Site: brandenburg
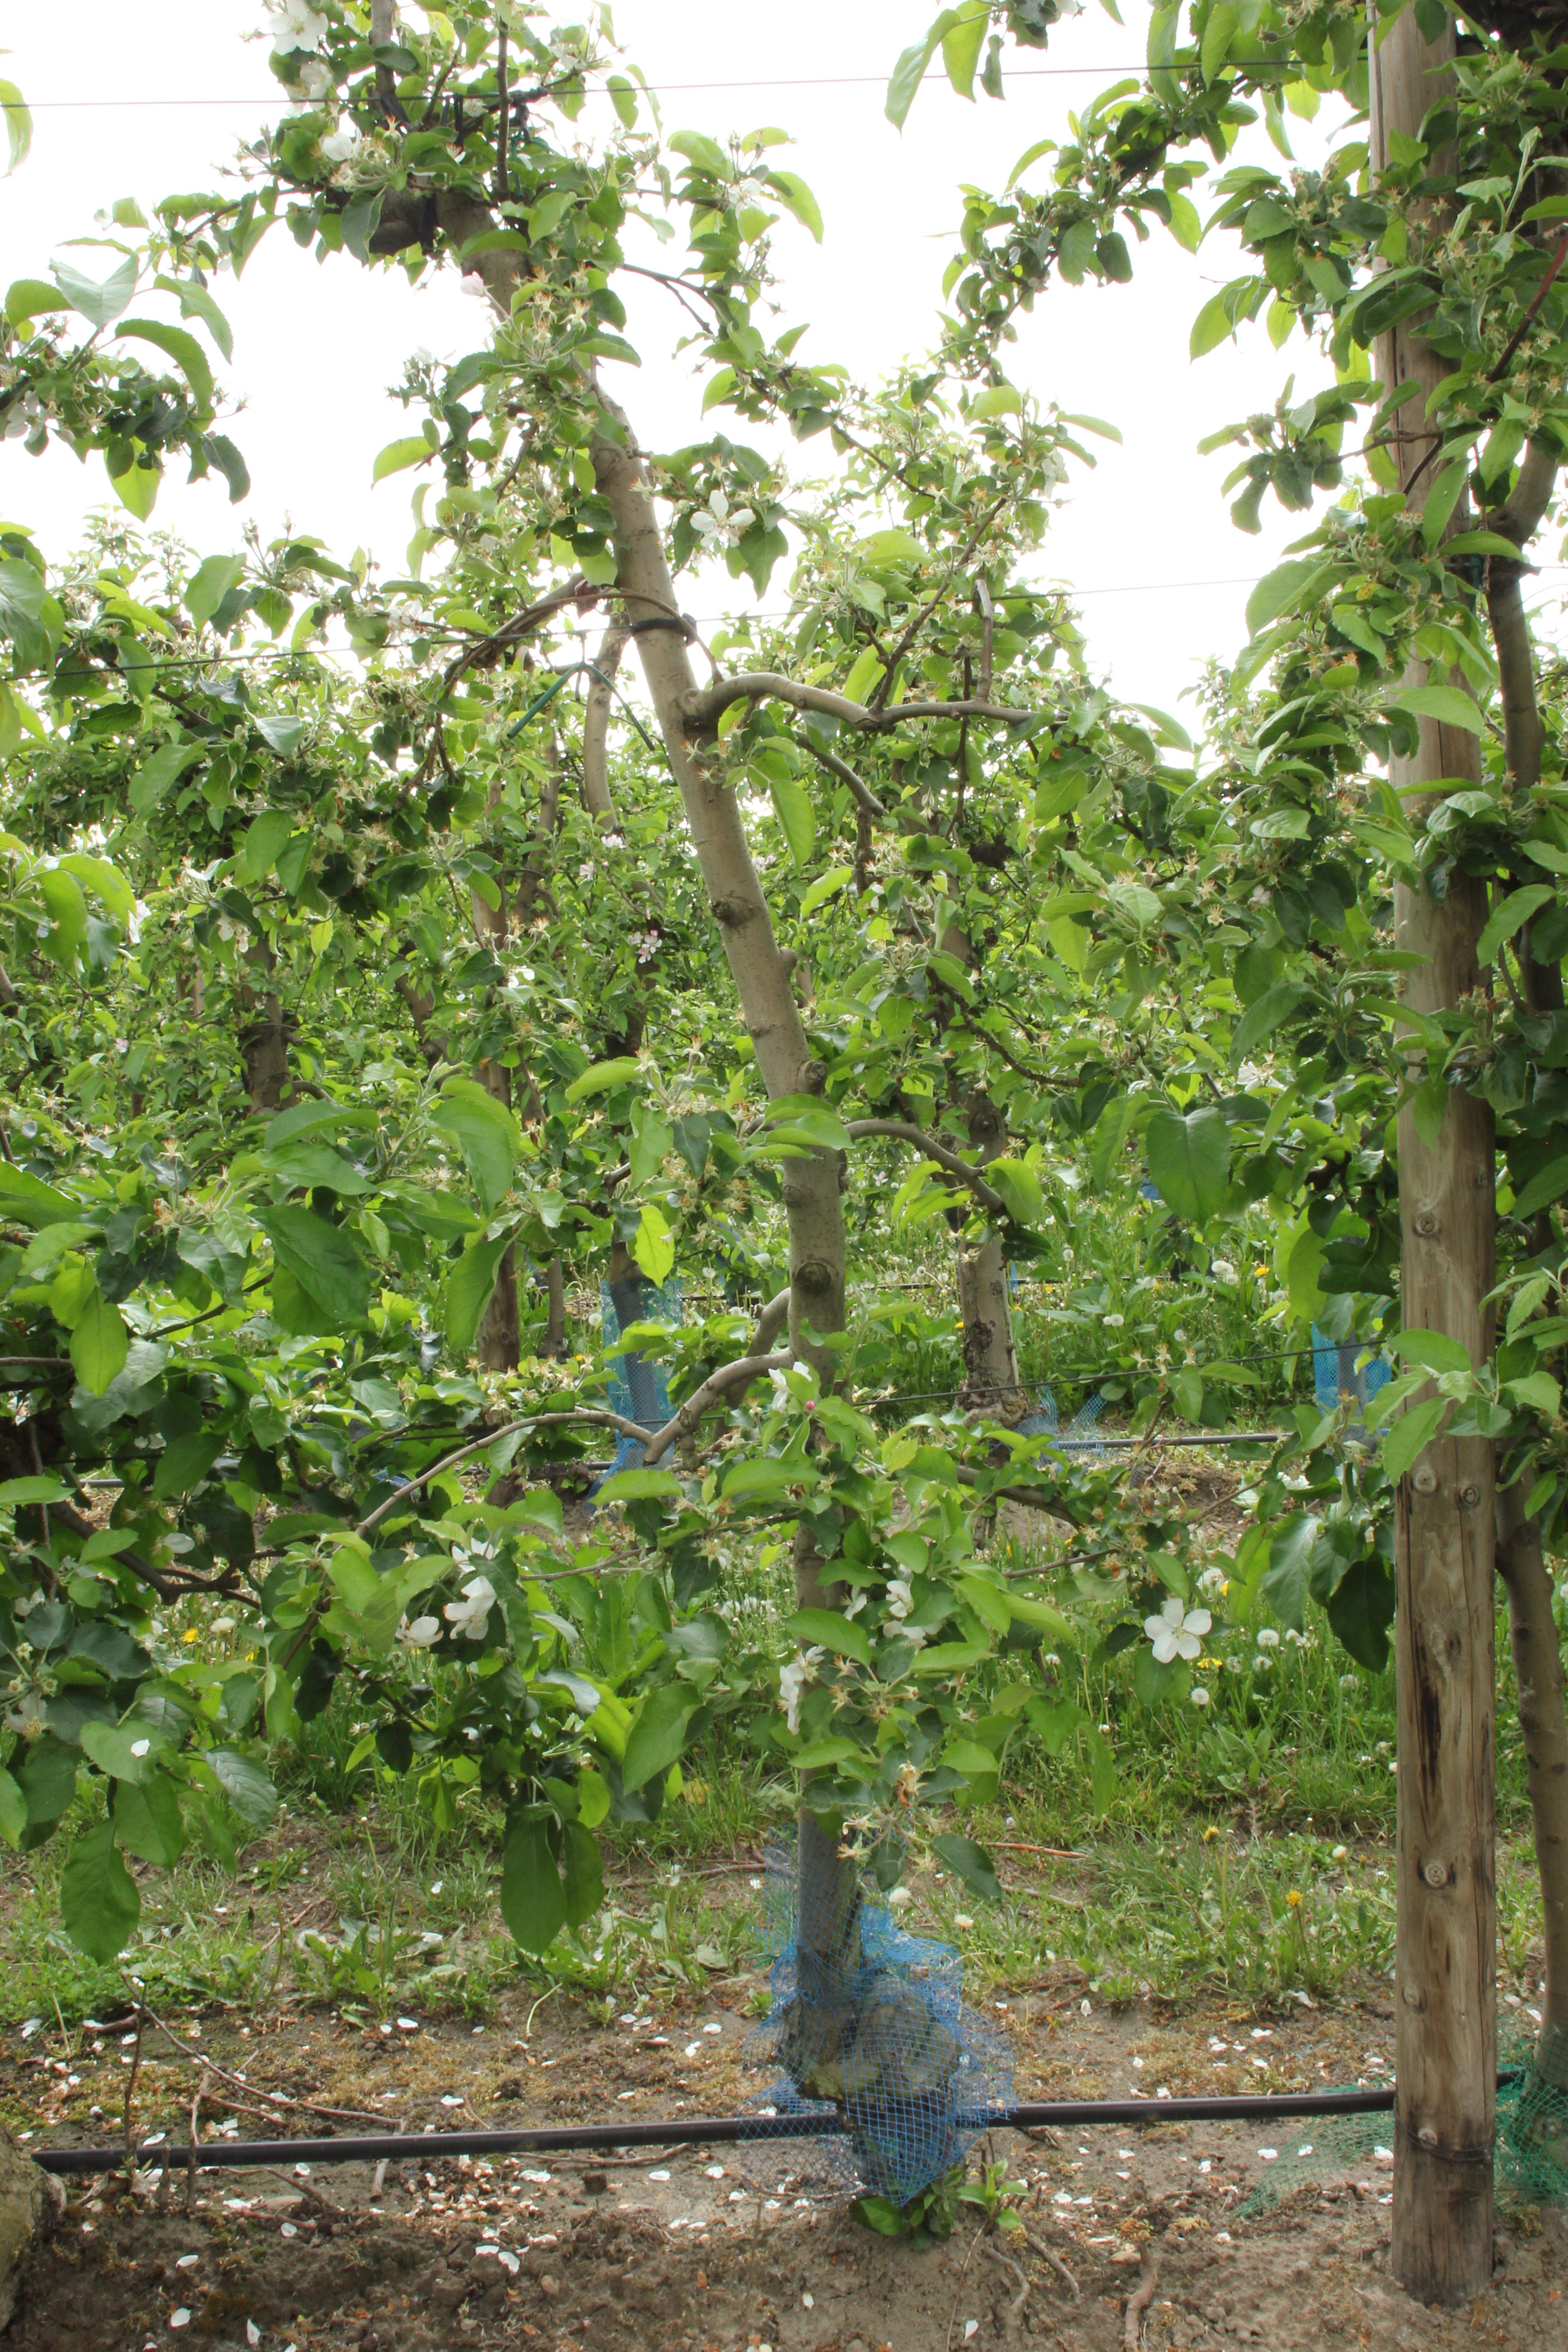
Growth stage (BBCH 67): Flowering